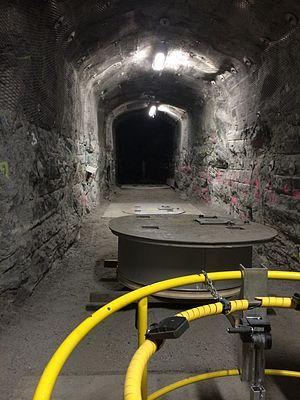
Onkalo est un site d'enfouissement finlandais, de déchets nucléaires de haute activité, prévu pour accueillir des déchets à partir de 2020 pour une durée illimitée.